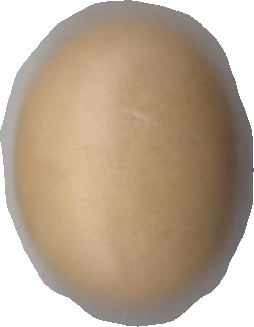
Variety: Dega